Xu Jiyu

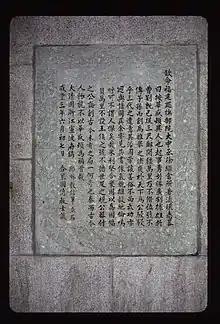
The inscription at the base of Washington Monument

During his tenure in Fujian province, Xu Jiyu had the opportunity to interact with a number of Westerners who had just arrived in the province, such as the American missionary David Abeel, and the British consular officials, Rutherford Alcock and George Tradescant Lay, father of Horatio Nelson Lay. Xu collected information on the West both from missionary literature in Chinese and from his direct contact with Westerners in his official business. This information was the basis of his "A Short Account of the Maritime Circuit" ("Yinghuan zhilüe", 瀛環志略) in 1849. Although this work is lesser known than the Illustrated Treatise on the Maritime Kingdoms published in 1843 by his contemporary Wei Yuan, "A Short Account" was more systematic in its description of Western geography. These works by Xu and Wei, ironically, were initially more influential in Japan than in their own country, where Wei's book went out of print, and Xu's was reprinted in 1866 and was also republished in Japan. Eventually these books changed the Sinocentric view of the geographical world.